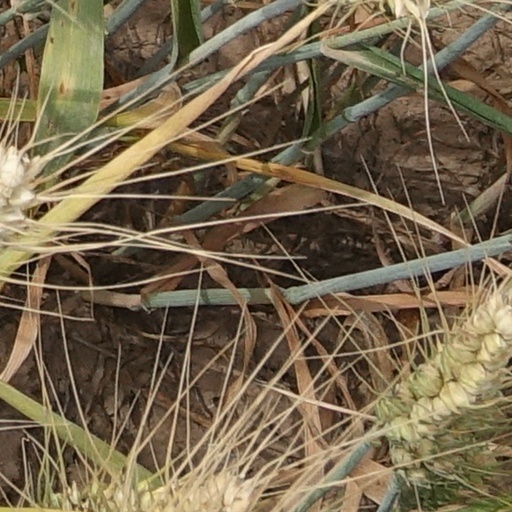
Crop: wheat